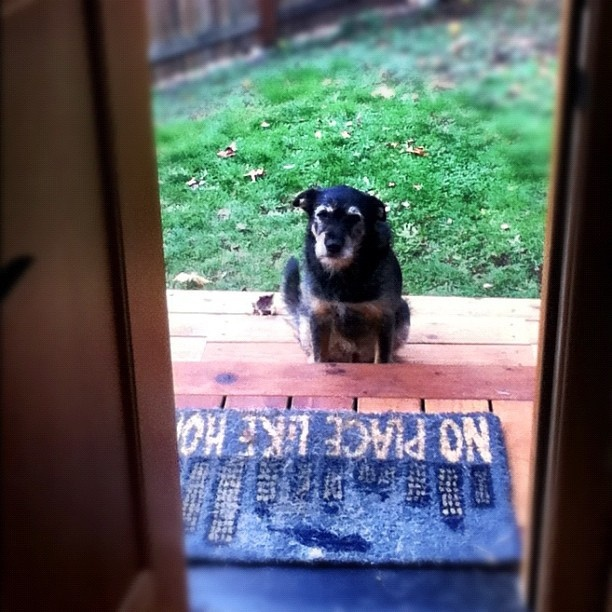
A train dog sitting outside of the entrance door
A dog is on the steps looking in to a door.
A dog on the front steps of a home.
A cute little dog stands at the back door wanting inside.
A dog sitting on the front steps in front of a welcome mat.